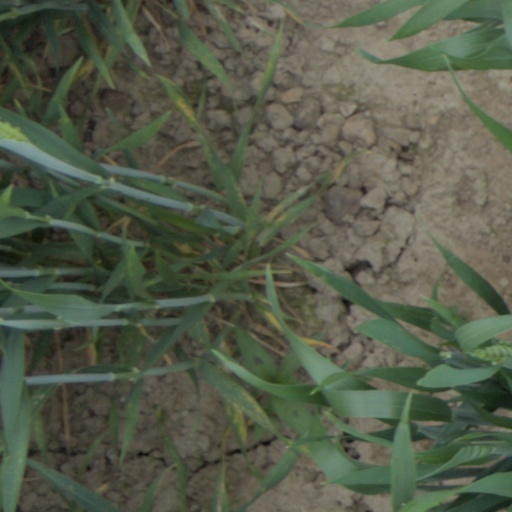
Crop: wheat